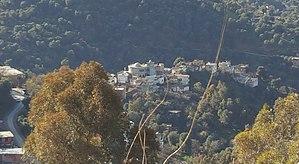
Arrour depuis thighilt
Arrour est un village situé à l'est de la commune de Tirmitine, daïra Draâ Ben Khedda dans la wilaya de Tizi Ouzou, en Algérie.